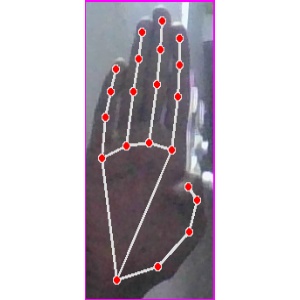
अक्षर: झ